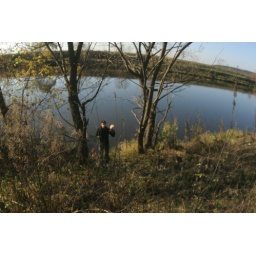
mitya's moscow photos taken while I was in Berlin@ Molodoy's lake house near moscow